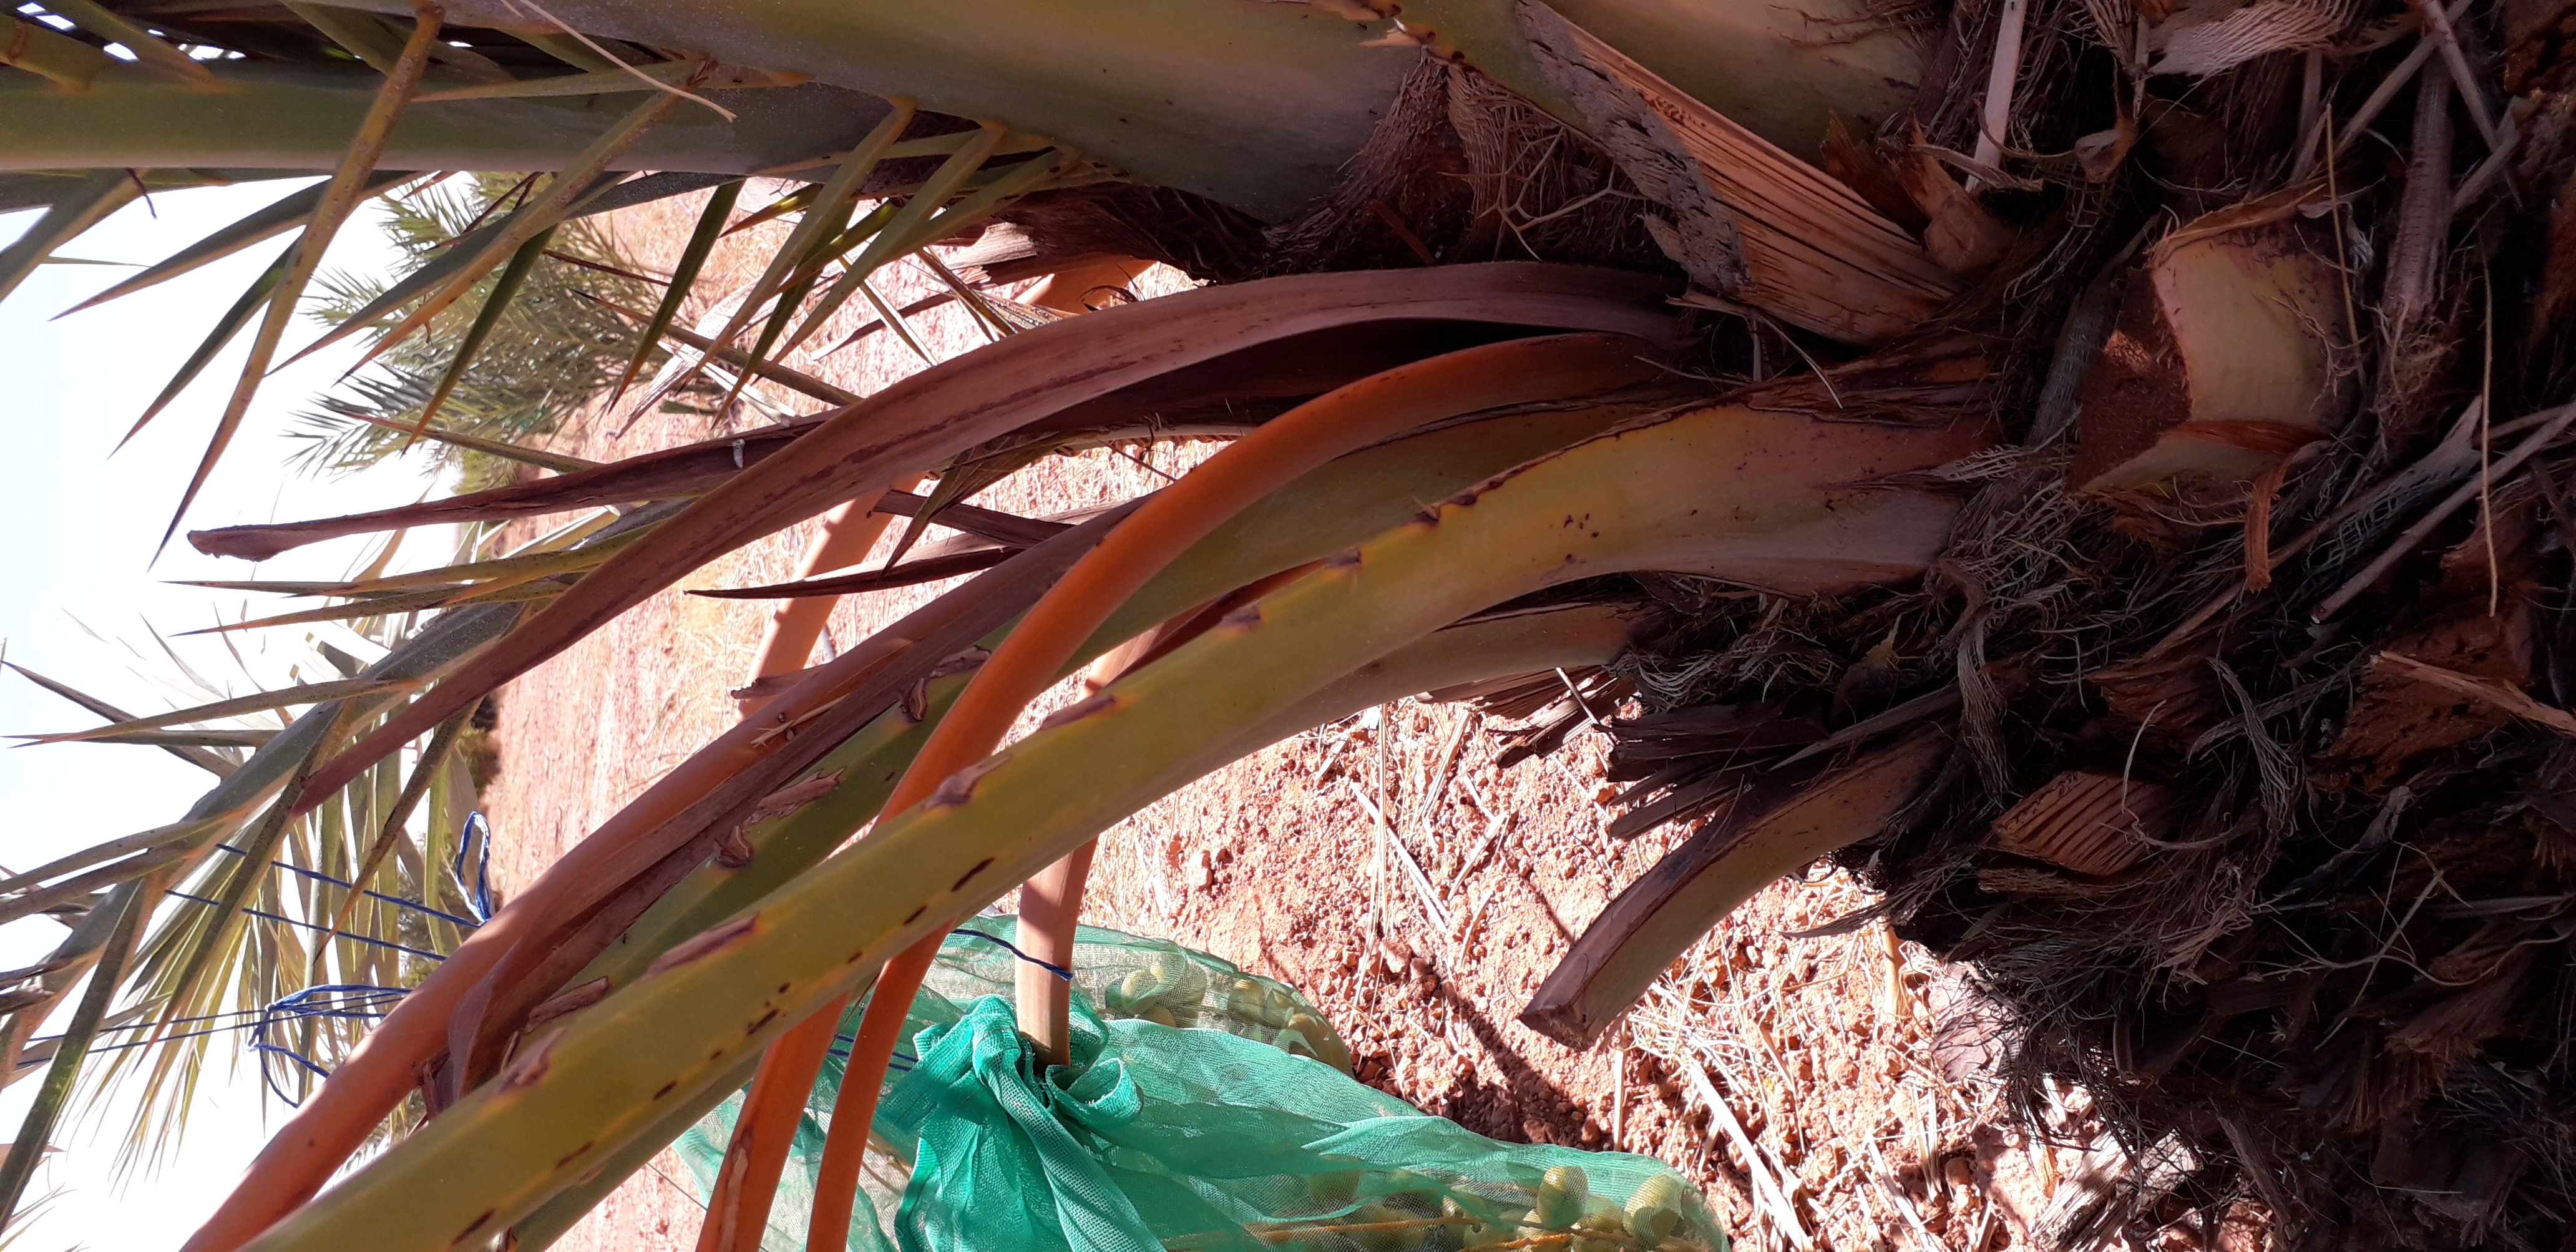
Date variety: Boufagous